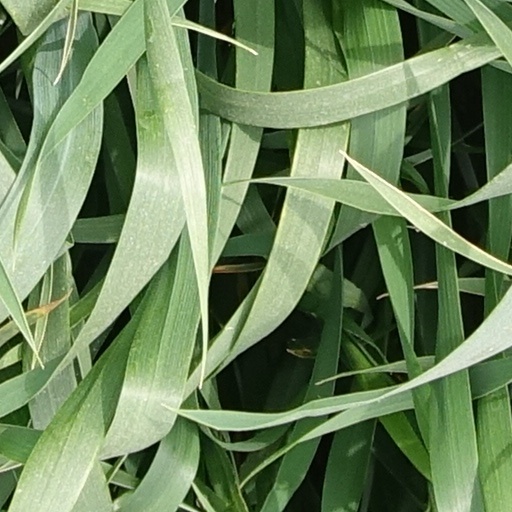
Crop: wheat